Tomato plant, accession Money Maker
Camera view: horizontal (90 deg, fisheye); turntable rotation: 120 degrees
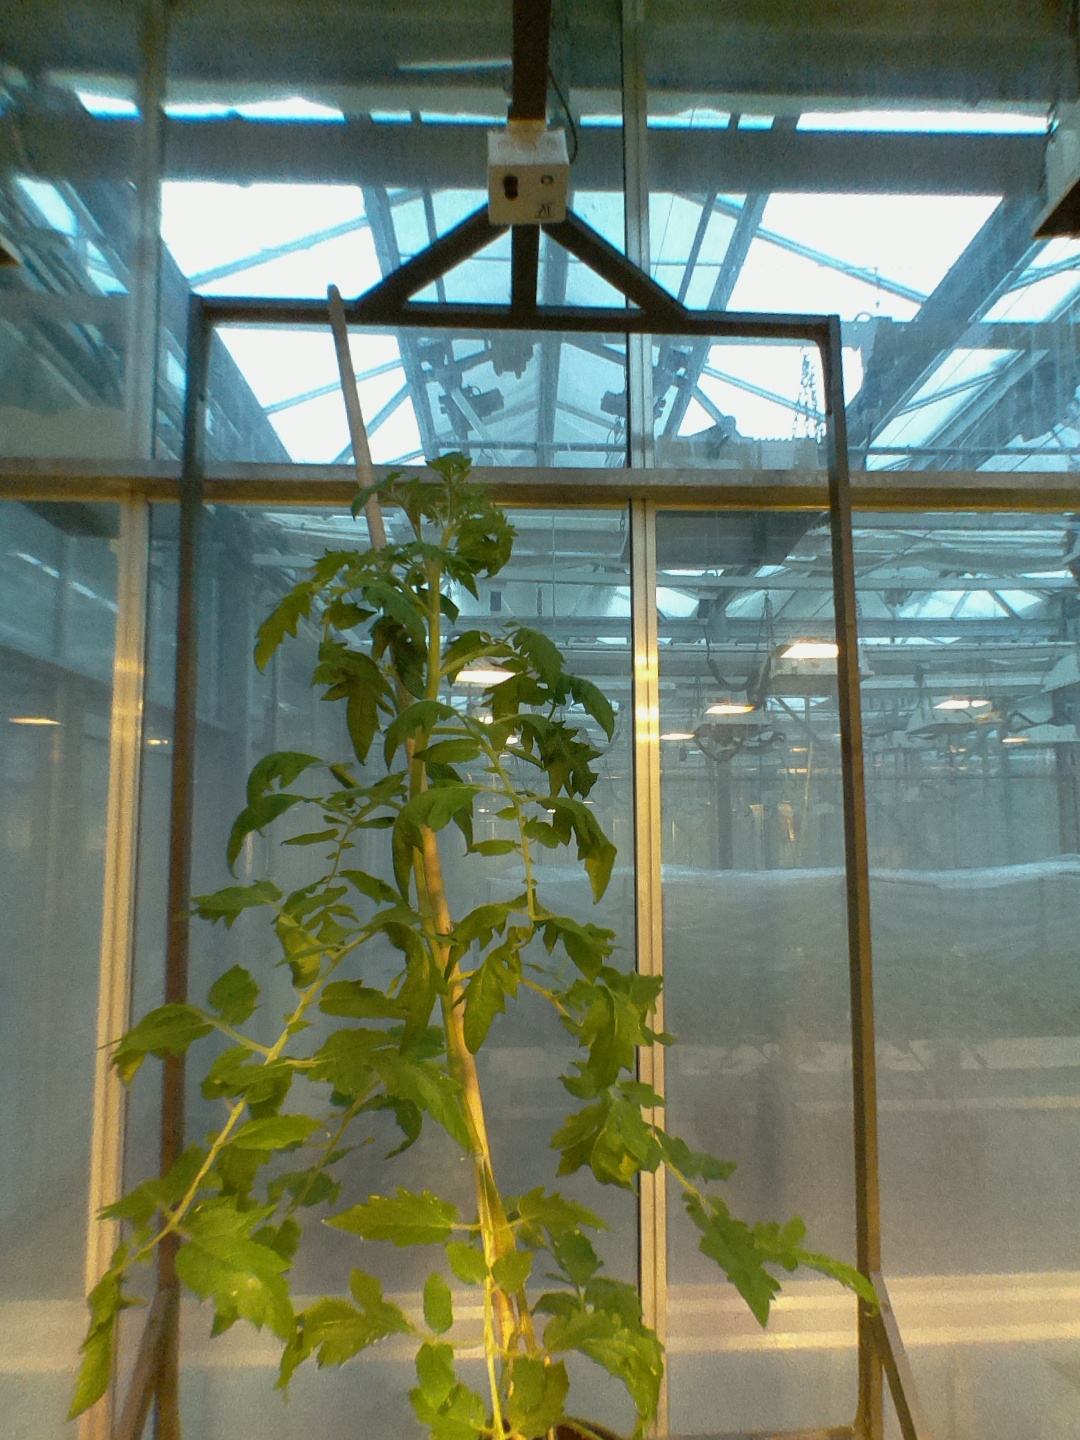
BBCH growth stage 63: 30%-40% of flowers open